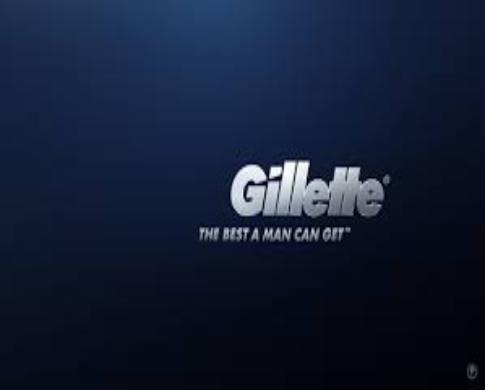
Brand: Gillette
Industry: Necessities